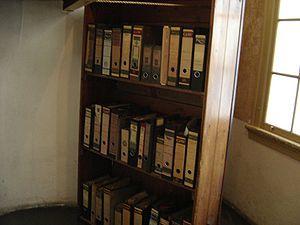
La Shoah est l’extermination systématique par l'Allemagne nazie d'entre cinq et six millions de Juifs, soit les deux tiers des Juifs d'Europe et environ 40 % des Juifs du monde, pendant la Seconde Guerre mondiale. On utilise aussi les termes d'« Holocauste », de « génocide juif » ou « génocide nazi », voire « Génocide » tout court, de « judéocide » ou encore de « destruction des Juifs d'Europe », des débats opposant historiens et linguistes sur le terme adéquat.
Annelies Marie Frank, plus connue sous le nom d’Anne Frank, née le 12 juin 1929 à Francfort-sur-le-Main en Allemagne, sous la République de Weimar, et morte en février 1945 ou mars 1945 à Bergen-Belsen en Allemagne nazie, est une adolescente allemande, connue pour avoir écrit un journal intime. Celui-ci est rapporté dans le livre Le Journal d'Anne Frank, écrit pendant les deux années où elle se cachait avec sa famille à Amsterdam, aux Pays-Bas, alors sous occupation allemande, afin d'éviter la Shoah.